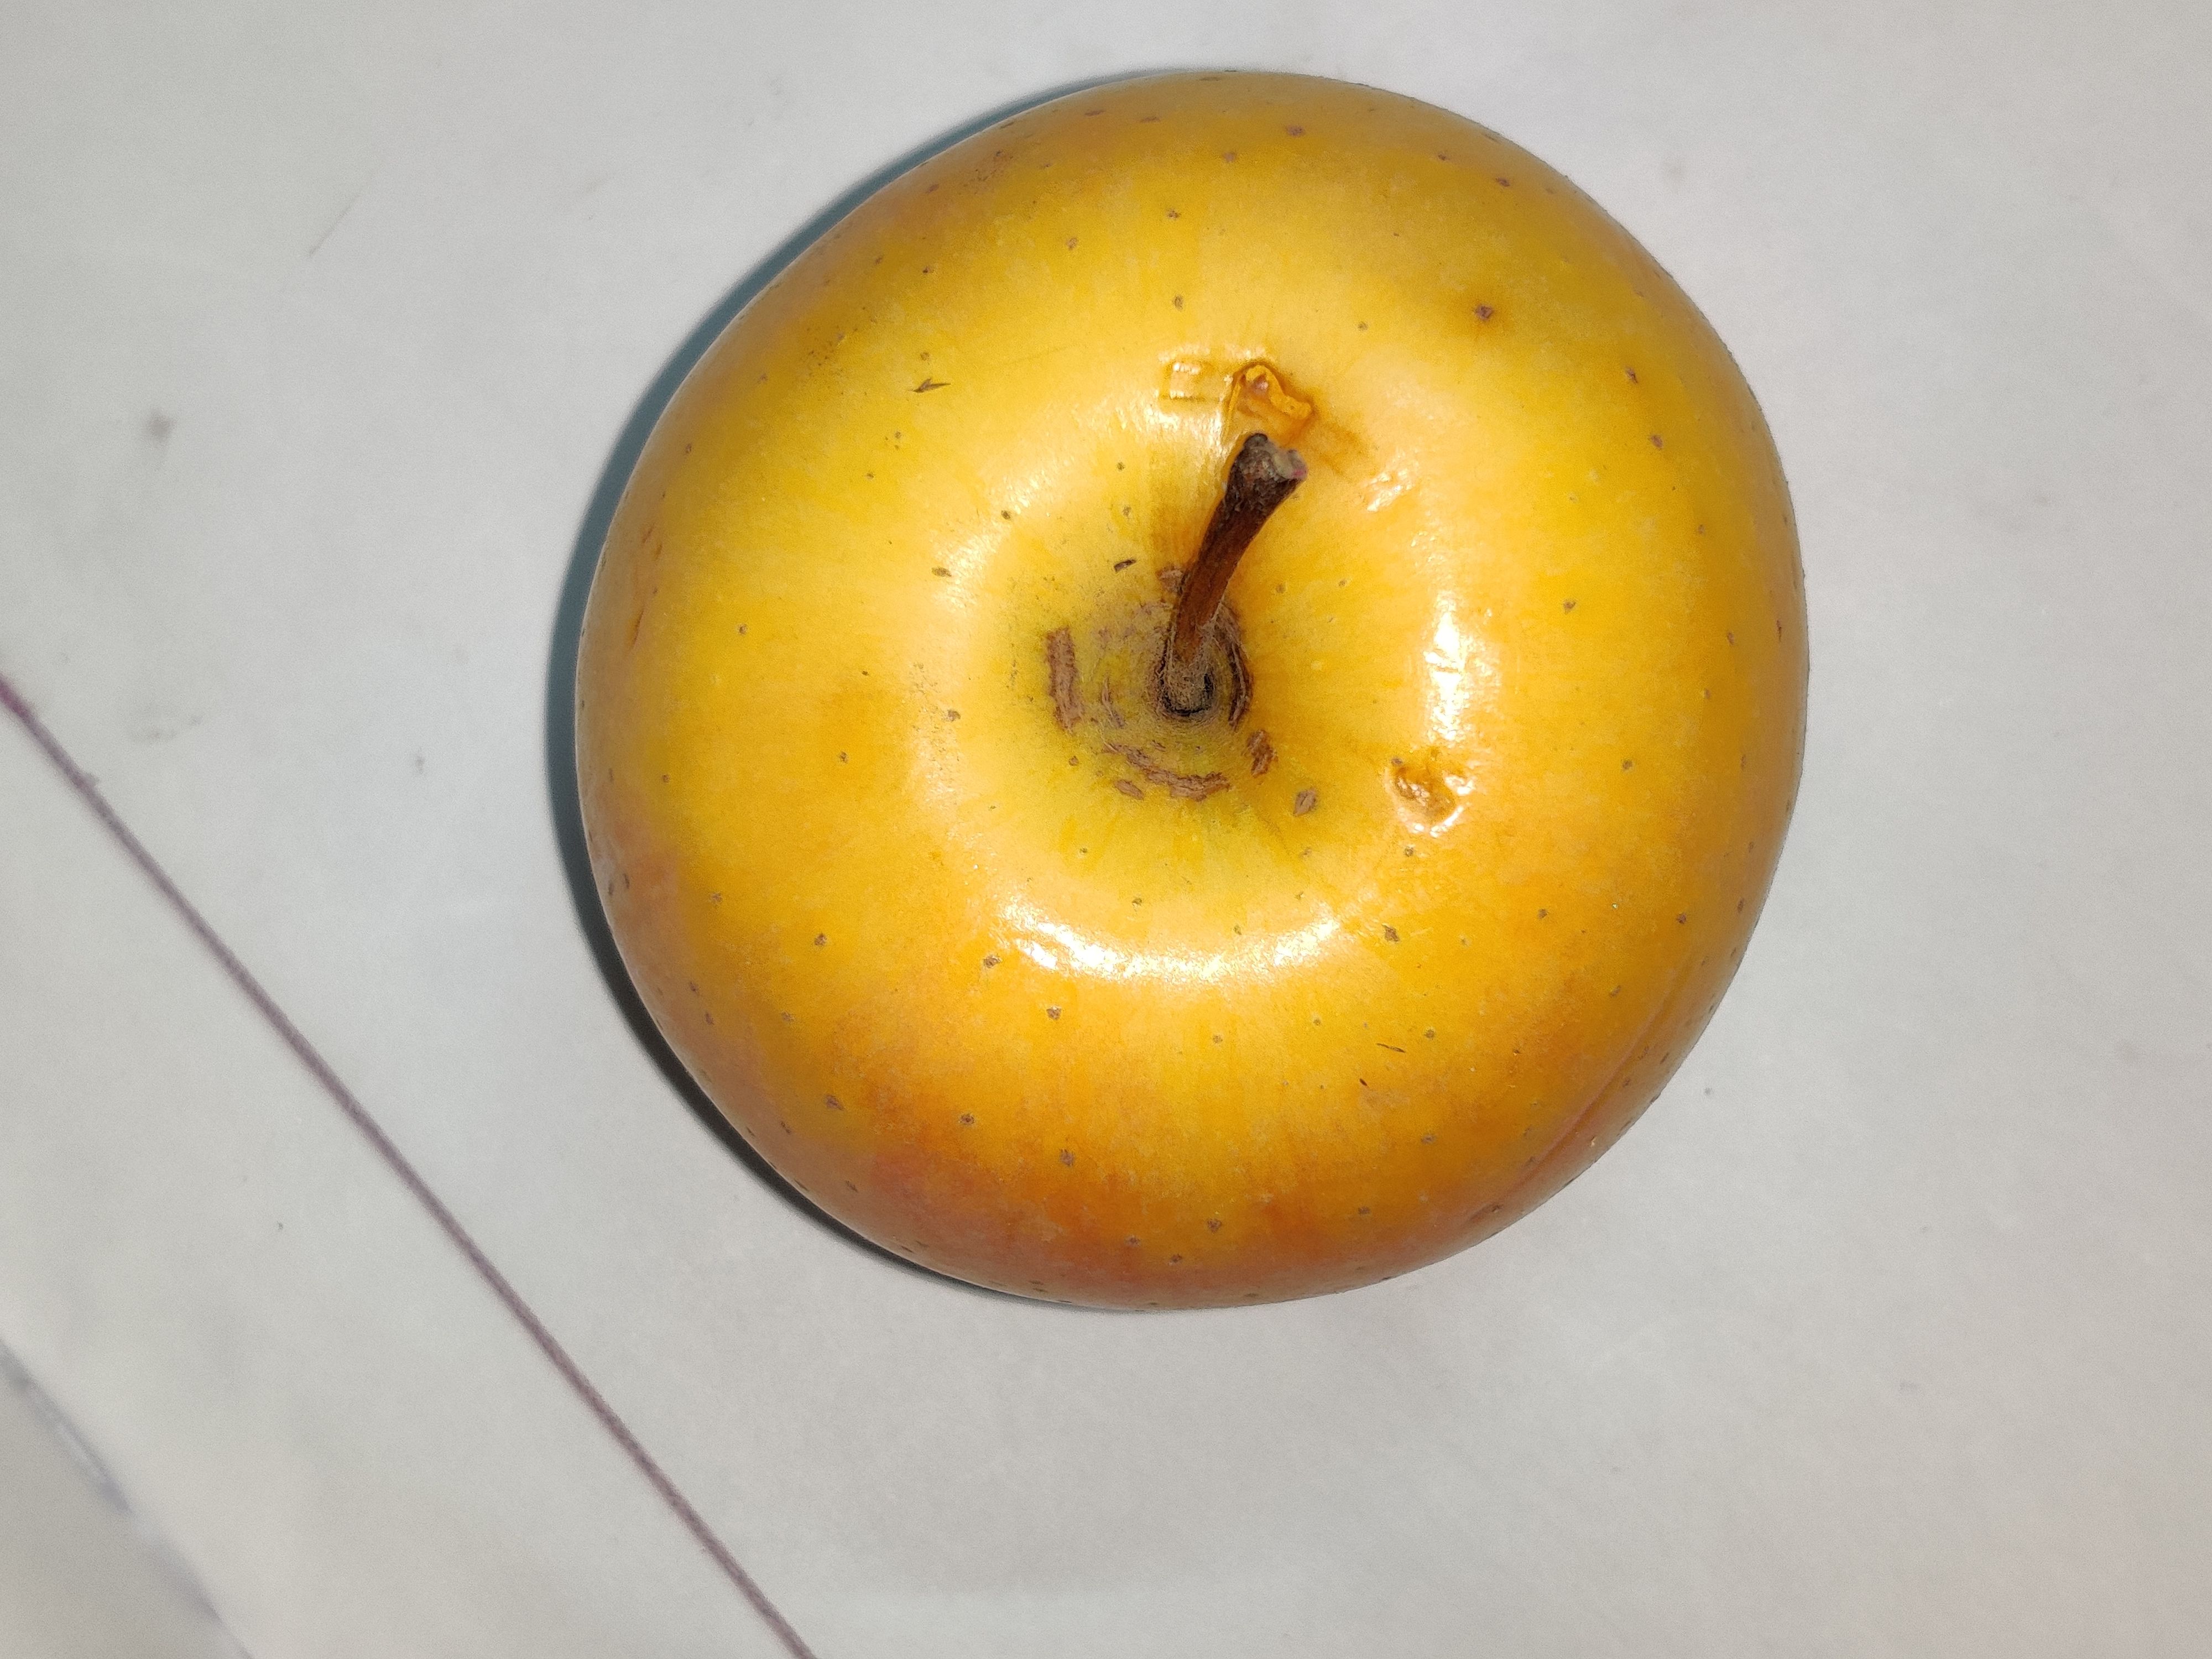
Fruit: apple
Grade: 2nd-grade